Moneenroe

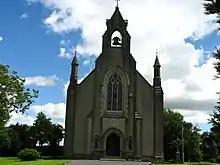
Church of the Sacred Heart

There are two local churches and a community hall. The Catholic Church is called "Moneenroe Church of the Sacred Heart" and the foundation stone was blessed in 1928 and was dedicated on 14 September 1930. The most striking feature inside this Church is the windows. There is also a Church of Ireland church. The hall is called "Moneenroe Parish Hall".